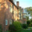
Label: house